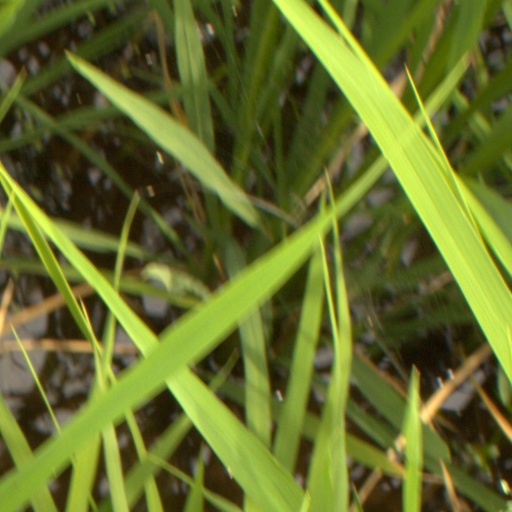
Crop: rice